Oleg Frelikh

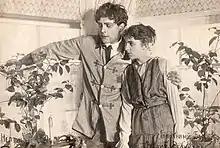
Oleg Frelikh and Aleksandra Rebikova in the film "Clay God", 1918

Oleg Nikolayevich Frelikh (24 March 1887 – 6 September 1953) was a Soviet and Russian stage and film actor and director. Honored Artist of the RSFSR (1947).